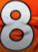
Number: 8